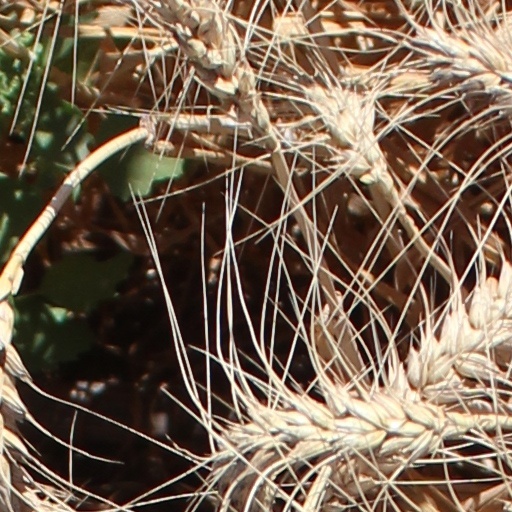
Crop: wheat